Ravi Shastri (film)

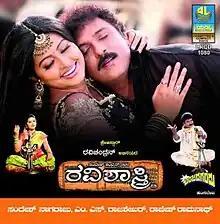
CD cover

Ravi Shastri is a 2006 Indian Kannada-language romantic comedy film directed by M. S. Rajashekar and M. R. Raghavendra. It is a remake of the Tamil film "Idhu Namma Aalu" (1988) and stars Ravichandran and Sneha, in her Kannada cinema debut.